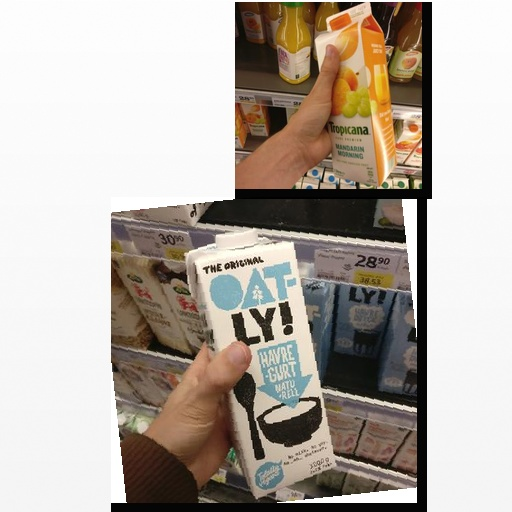
Food items: mandarin_juice, oatghurt